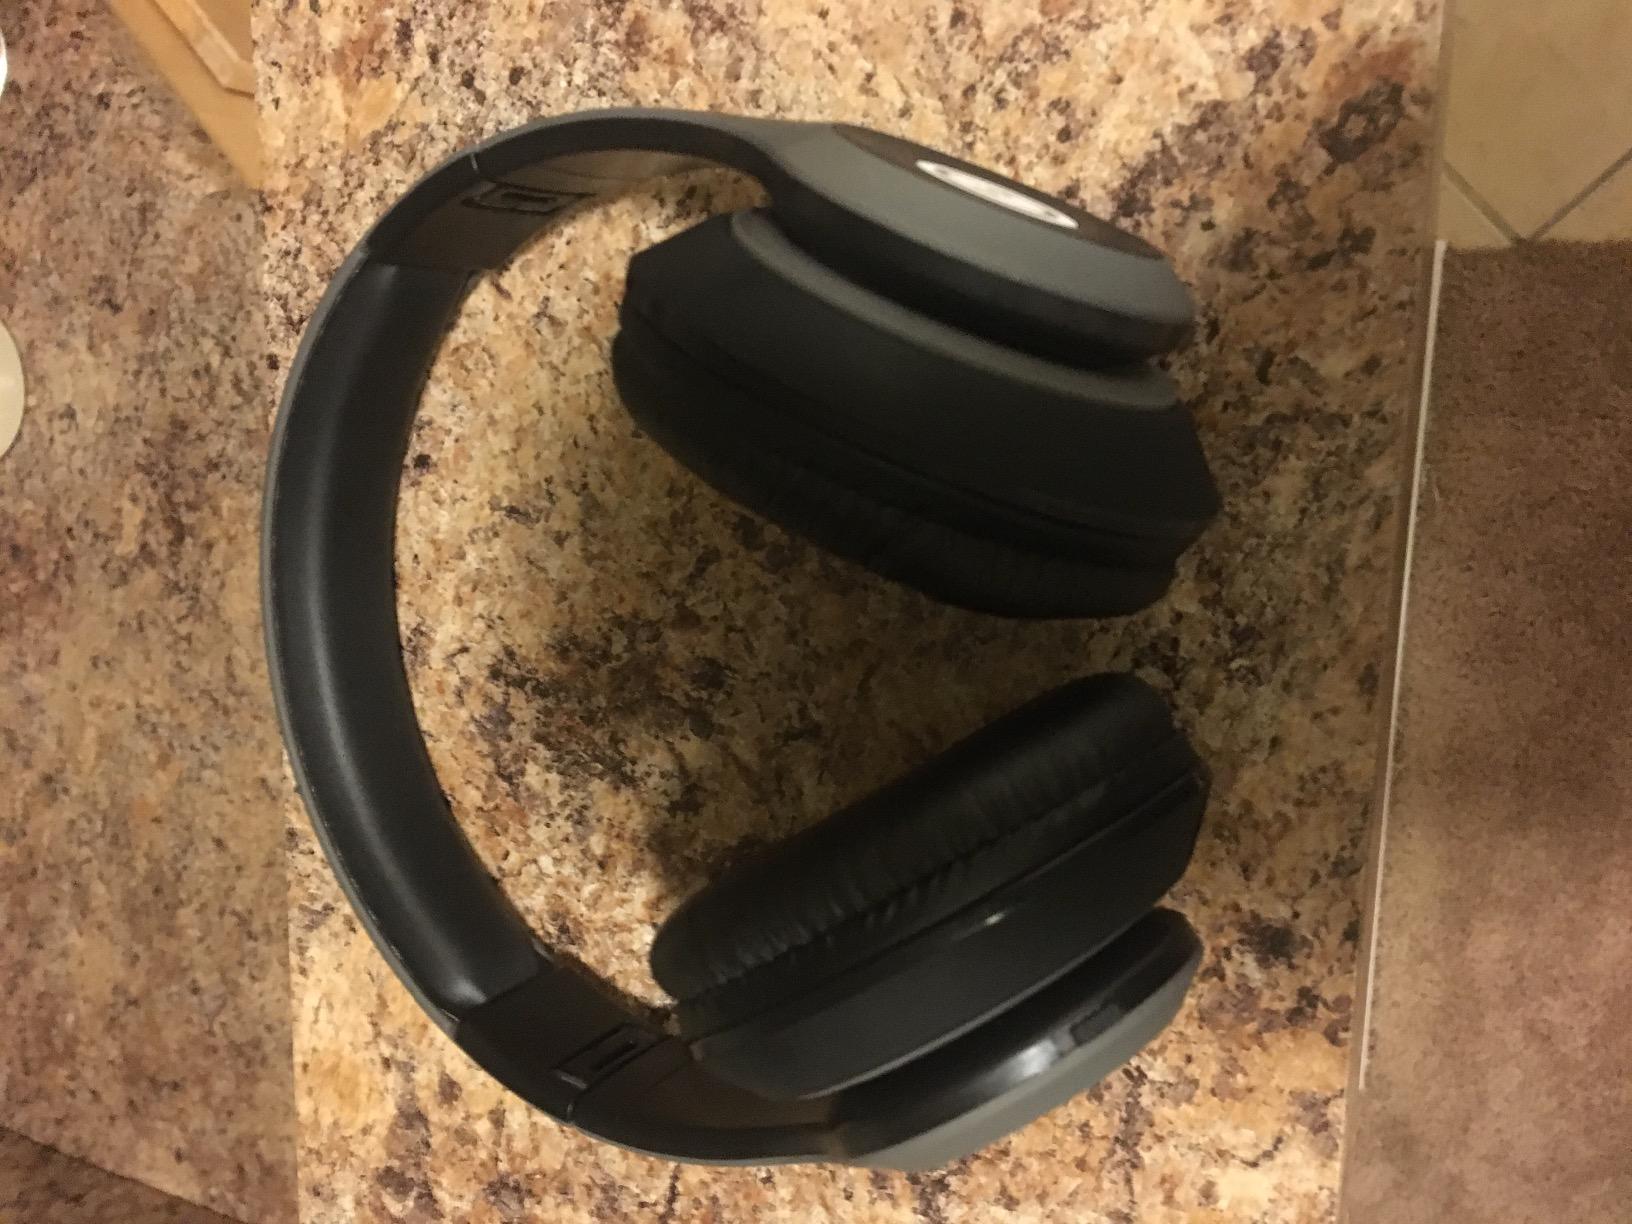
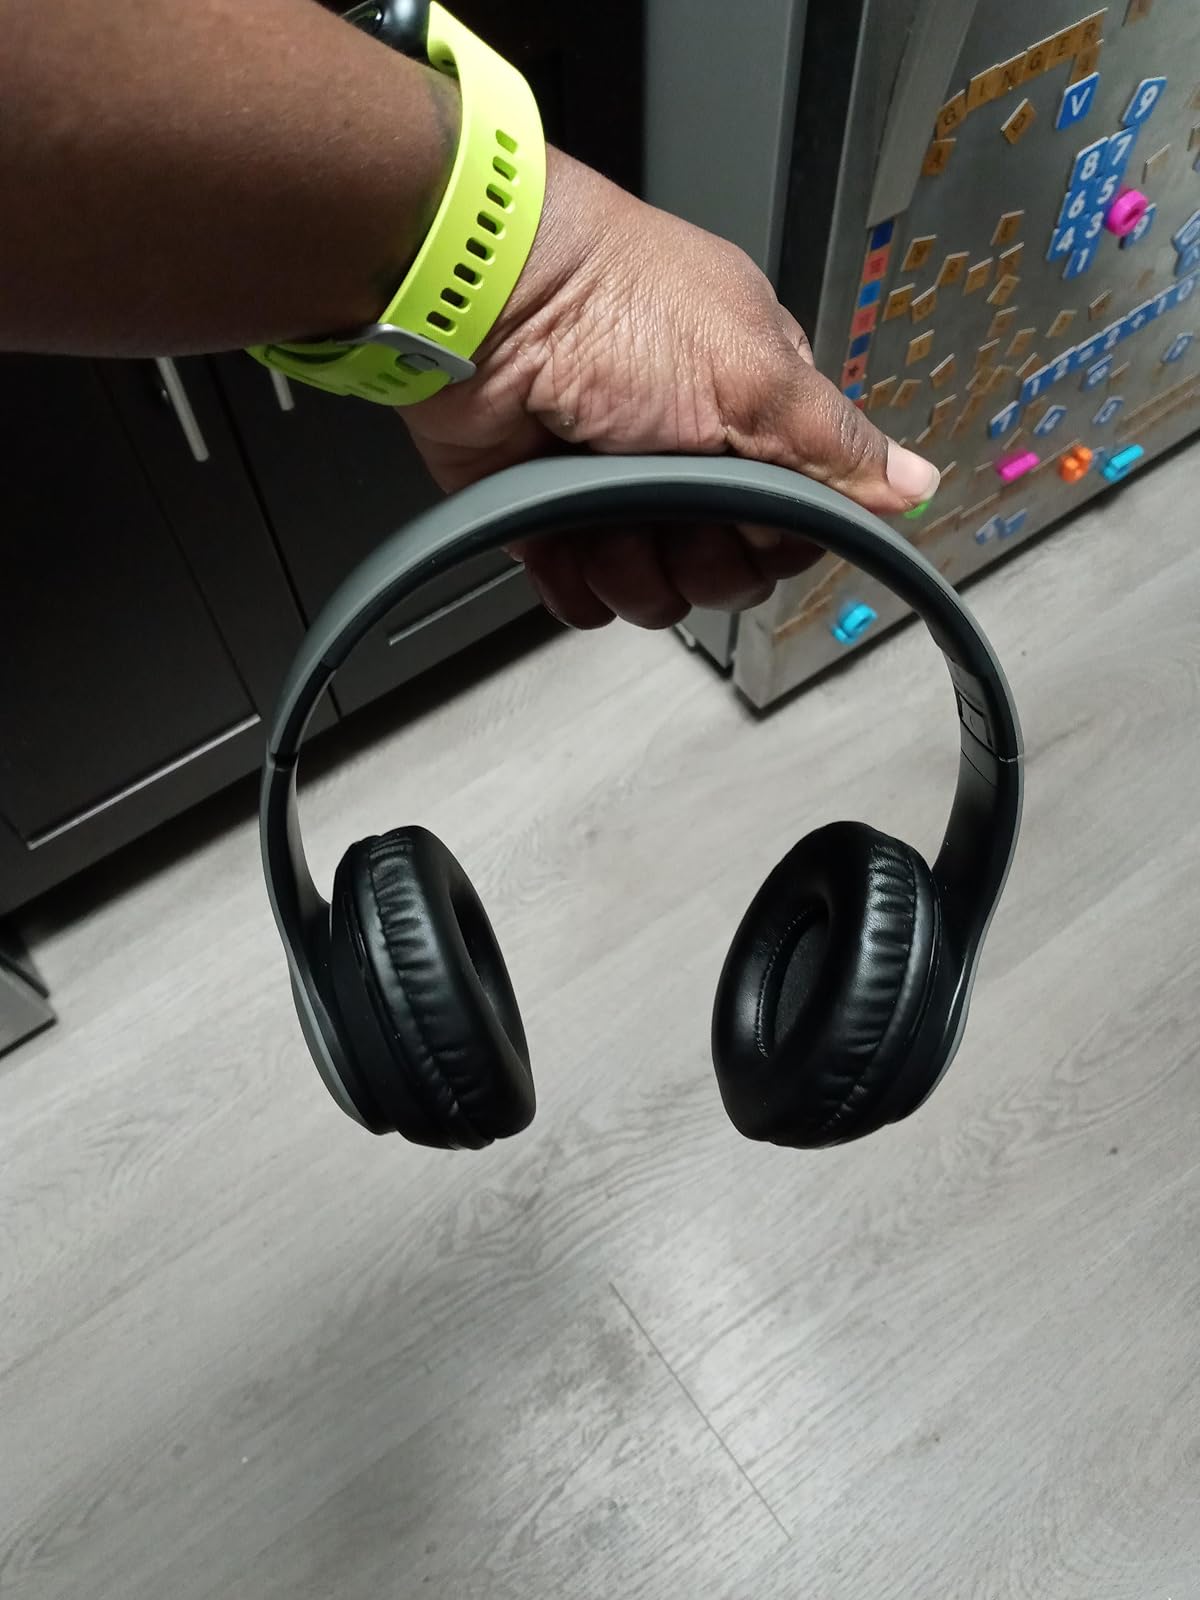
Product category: headphones
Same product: yes